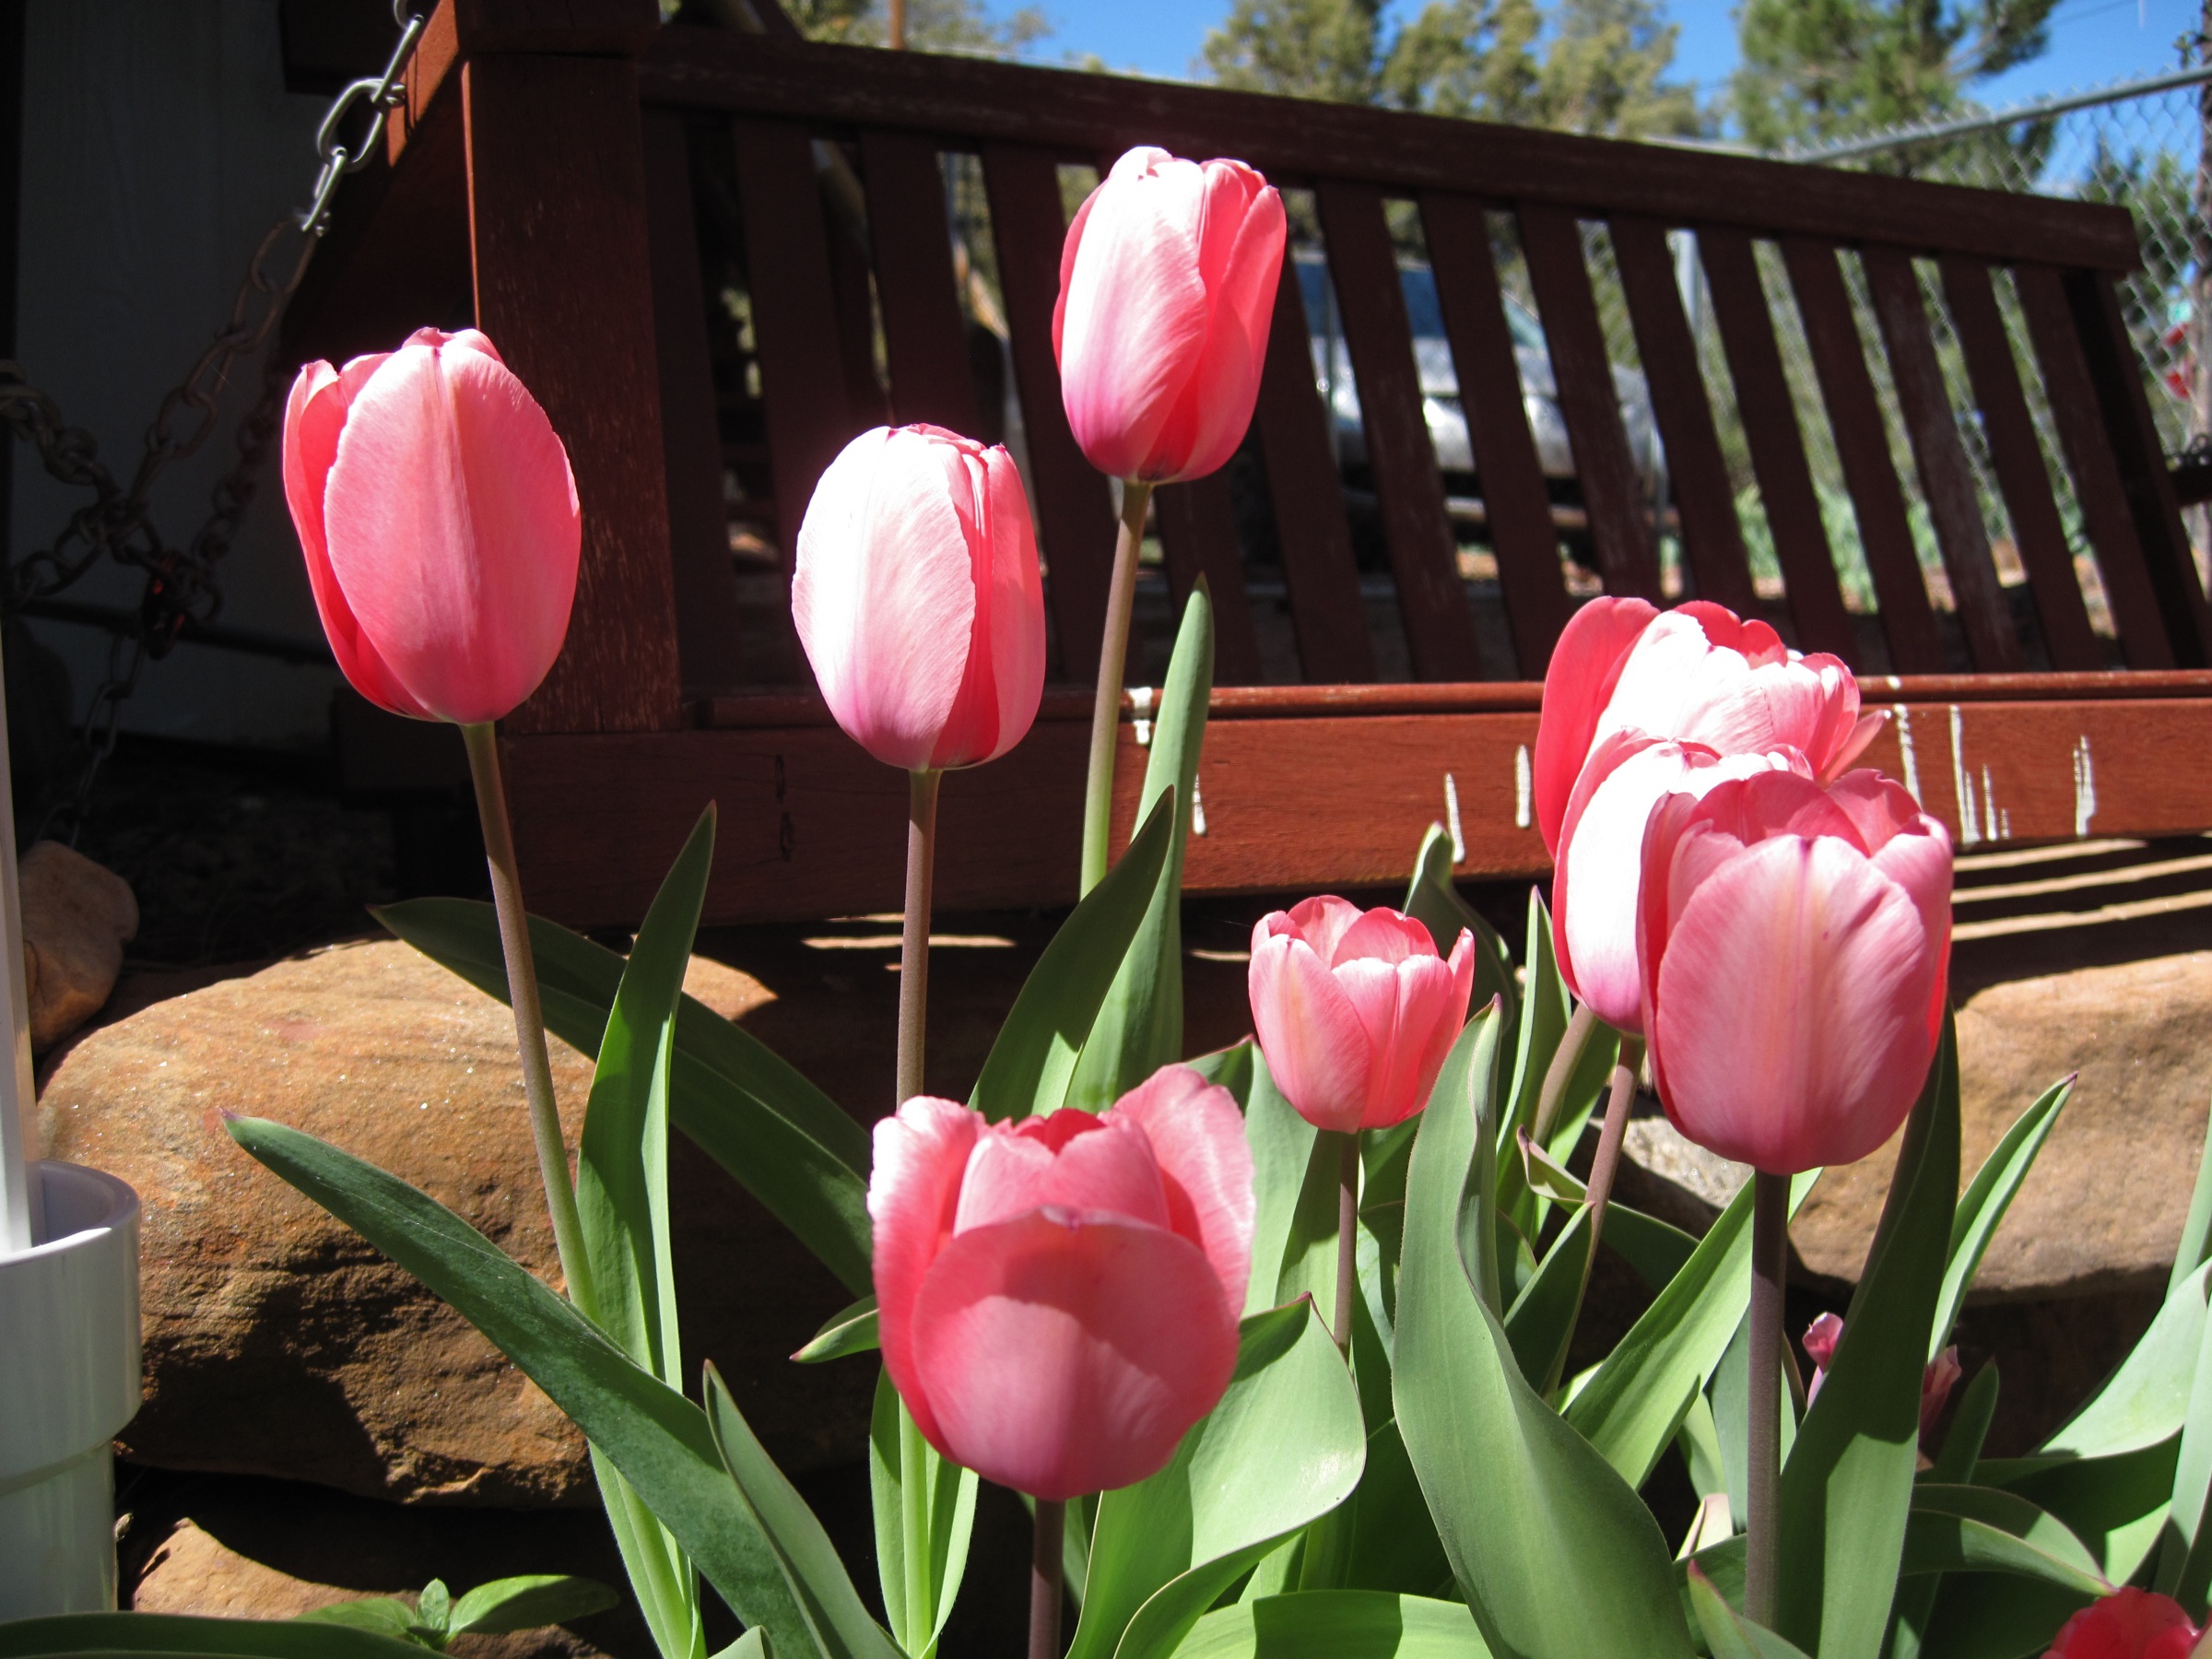
plant, flower, petal, tulip, red, arizona, inmybackyard, flowering plant, land plant